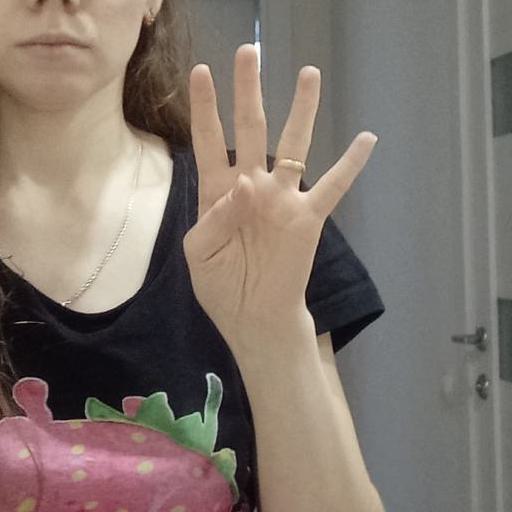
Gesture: four